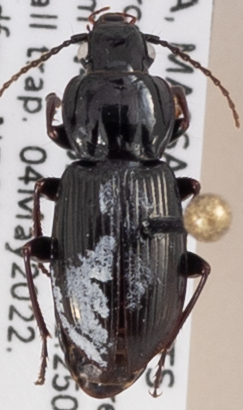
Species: Pterostichus pensylvanicus
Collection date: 2022-05-04
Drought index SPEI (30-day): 0.114
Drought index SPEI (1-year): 1.28
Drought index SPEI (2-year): -0.524